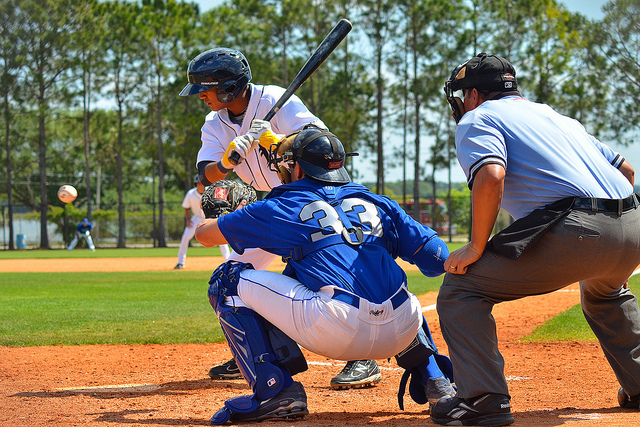
cầu thủ bắt bóng đứng thấp người trên sân nhà sẵn sàng chụp bóng